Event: Typhoon Ruby
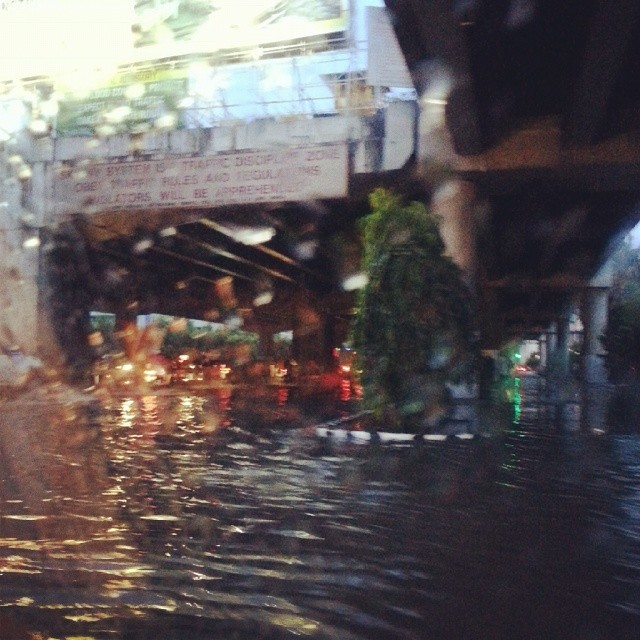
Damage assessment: damage